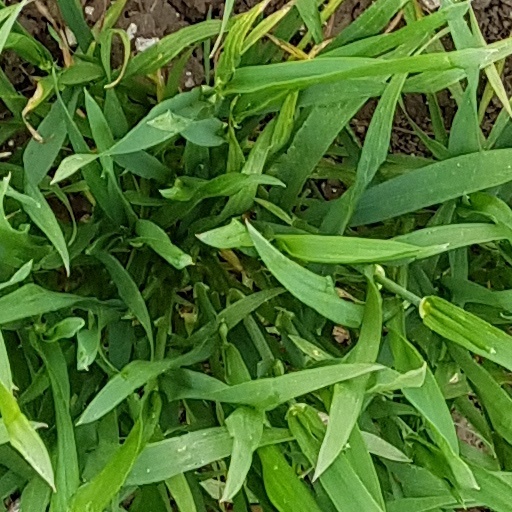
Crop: wheat